Pál Selényi

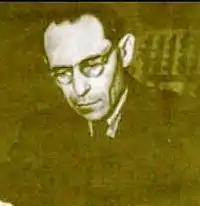
Pál Selényi

was known as the "father of xerography" at Tungsram corporation.